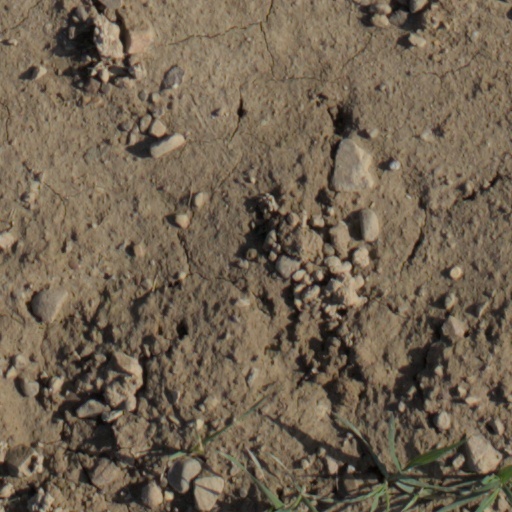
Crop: wheat